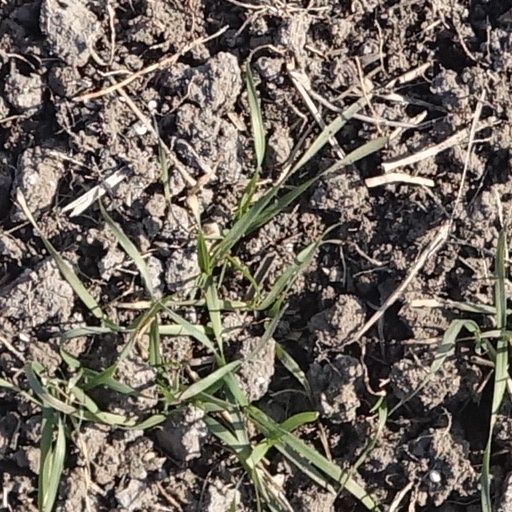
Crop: wheat